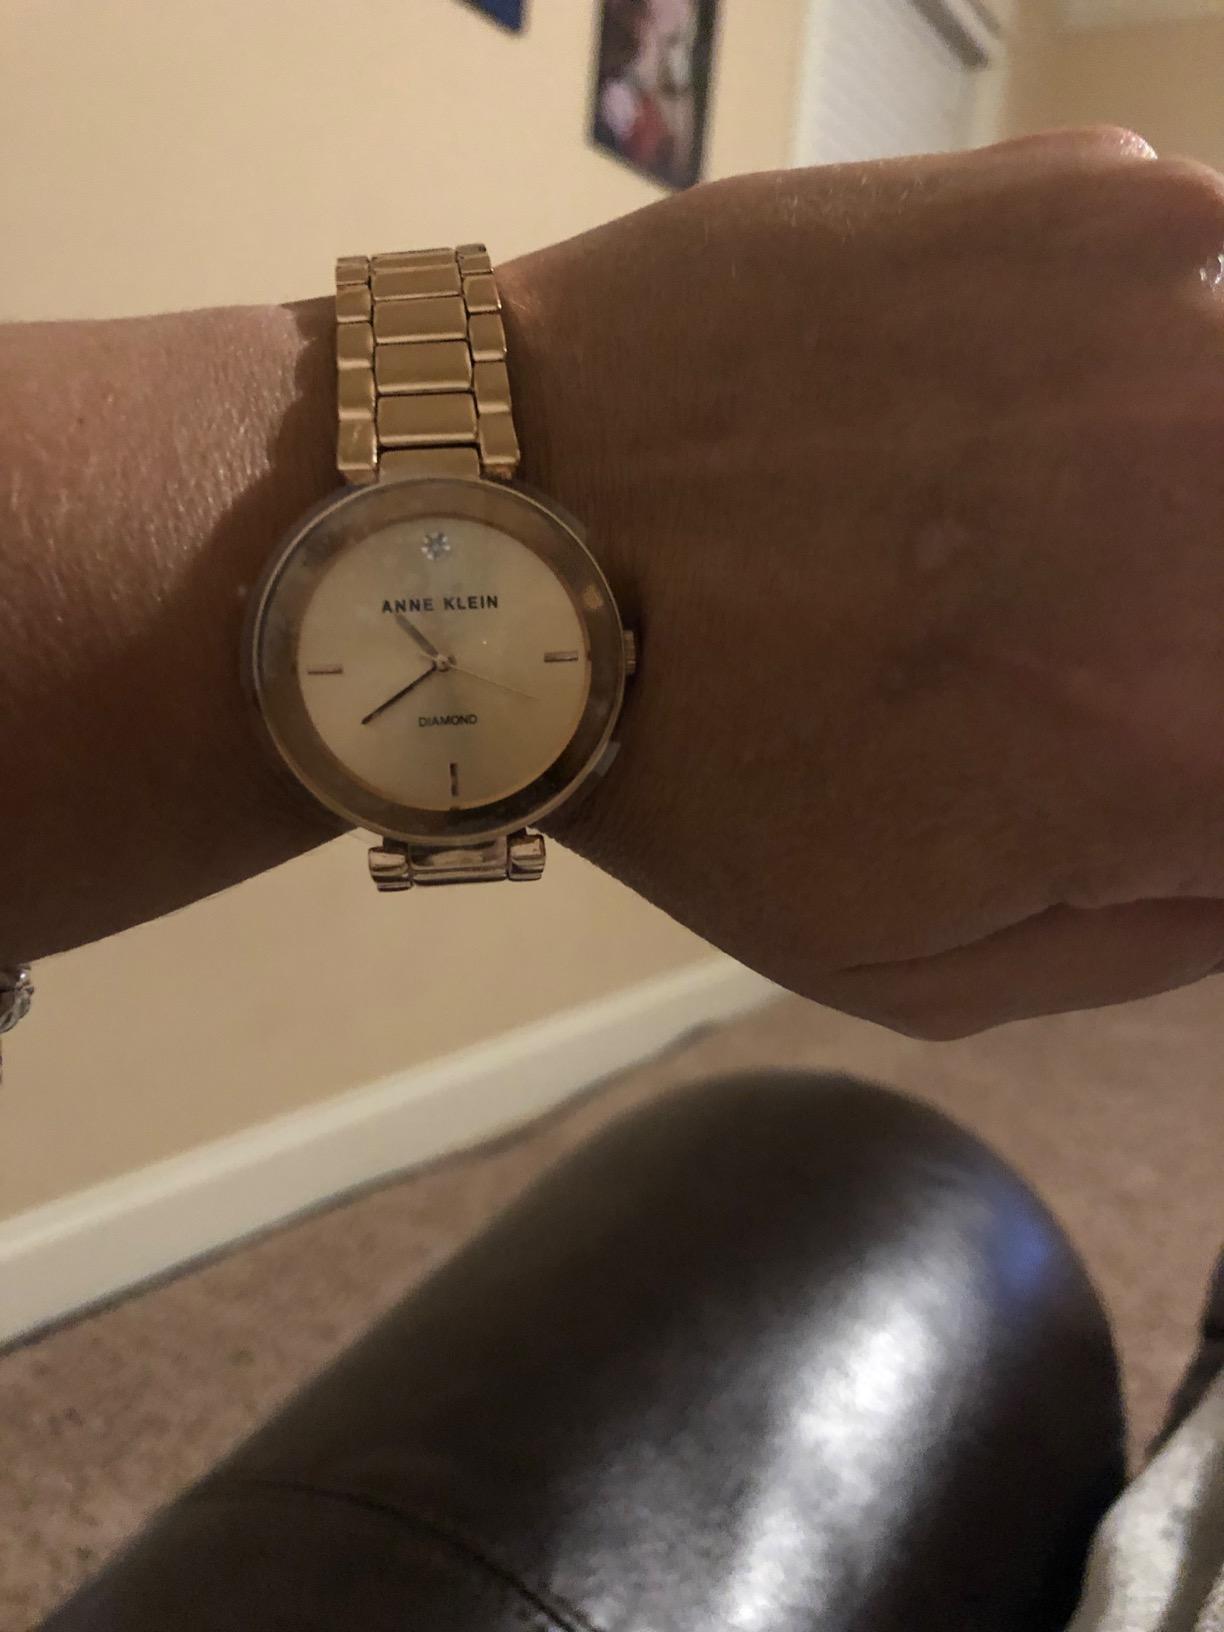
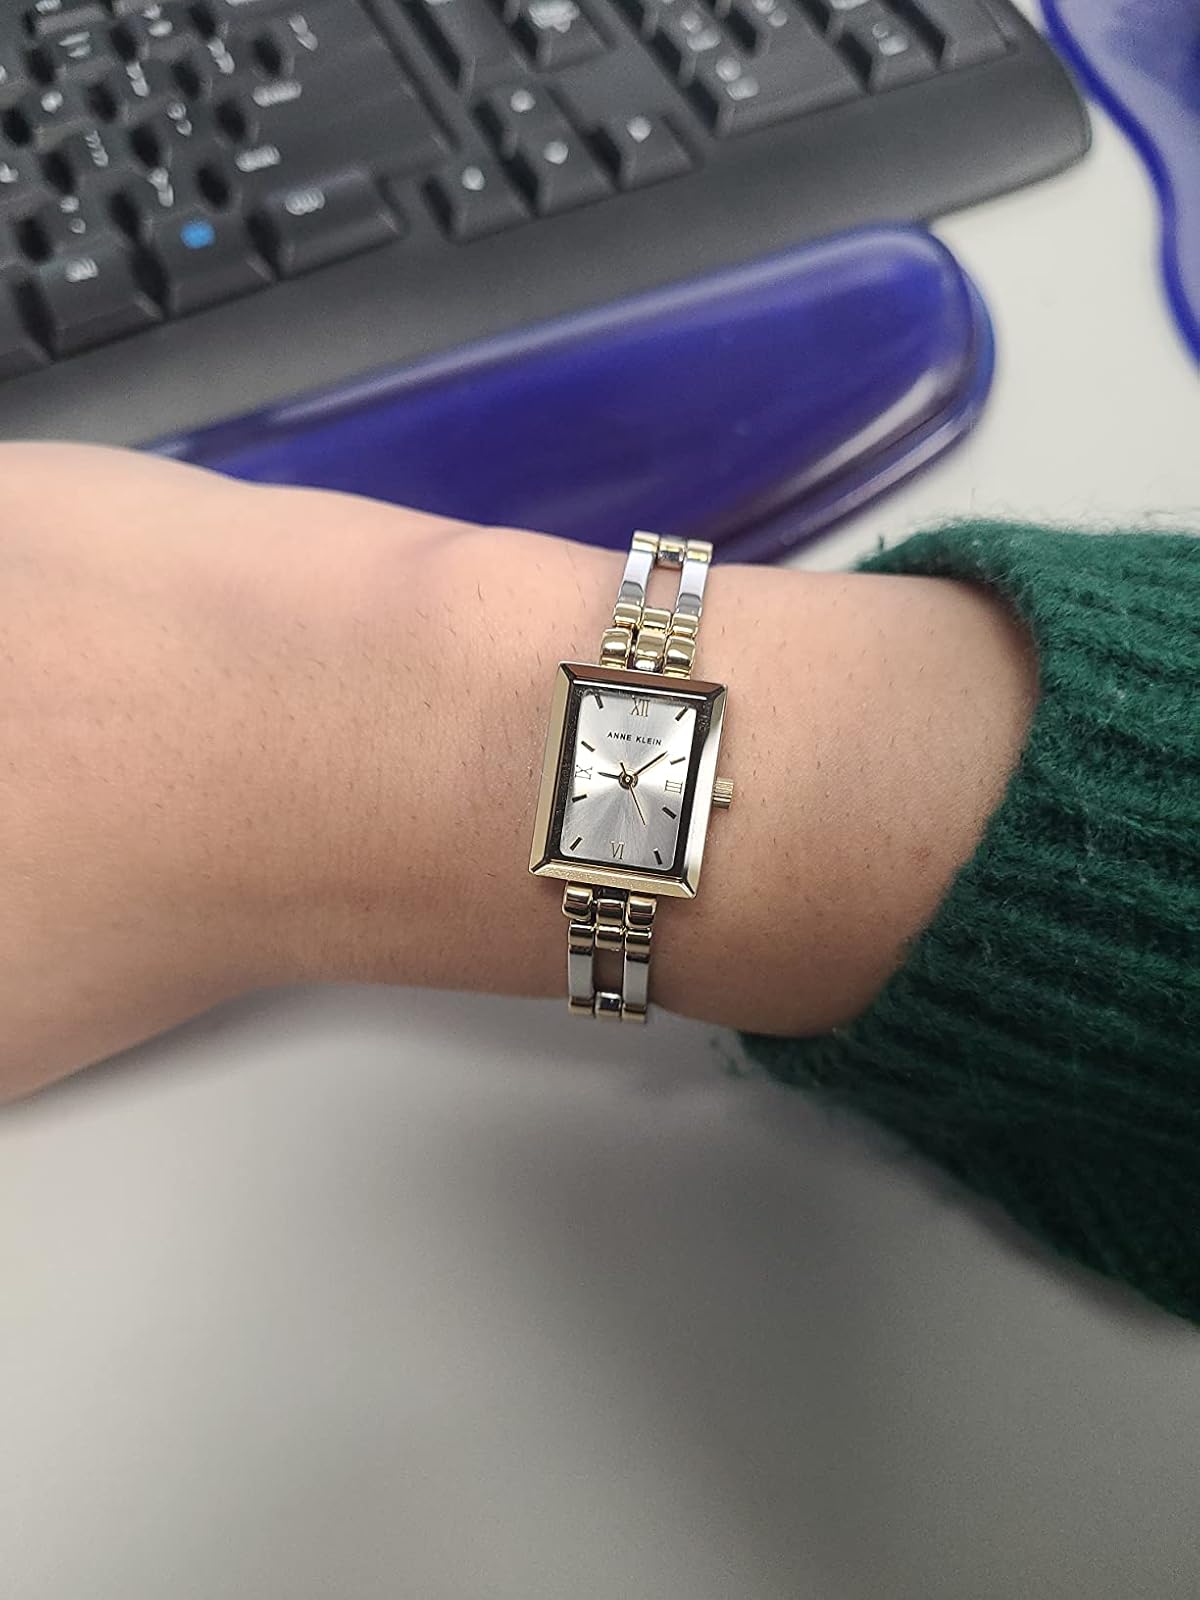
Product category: accessories_watch
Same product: no